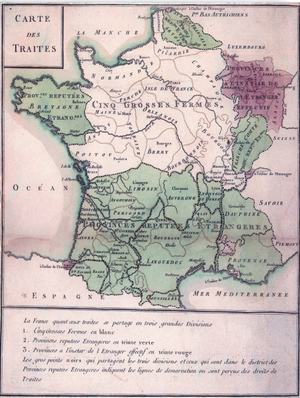
Carte établie par l'administration royale en 1732 pour représenter les traites, c'est à dire les zones disposant de statuts fiscaux en terme de barrières douanières. Les cinq grosses fermes
En France, sous l'Ancien Régime, les provinces étaient les différents territoires dont était composé le royaume, jusqu'à leur démantèlement par l'Assemblée nationale et la création des divisions administratives départementales en 1790.
En France, le domaine royal désigne l'ensemble des terres, des biens et des droits relevant directement du pouvoir du roi au sein du royaume de France.
Le Béarn, situé au nord-ouest des Pyrénées, est une ancienne principauté souveraine puis une ancienne province française à partir de 1620. Depuis 1790, le Béarn fait partie du département des Pyrénées-Atlantiques et depuis 2016 de la région Nouvelle-Aquitaine. Les intercommunalités béarnaises créent le pôle métropolitain Pays de Béarn en 2018. Le territoire béarnais regroupe la plaine des gaves de Pau et d'Oloron, les coteaux qui les entourent — Vic-Bilh, Soubestre, Entre-Deux-Gaves — et les trois hautes vallées pyrénéennes d'Ossau, Aspe et Barétous.